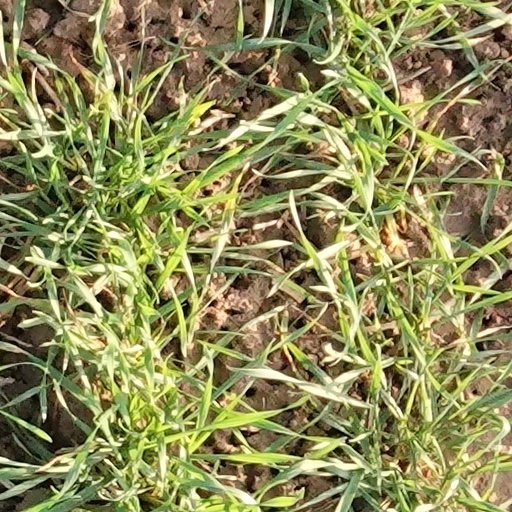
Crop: wheat